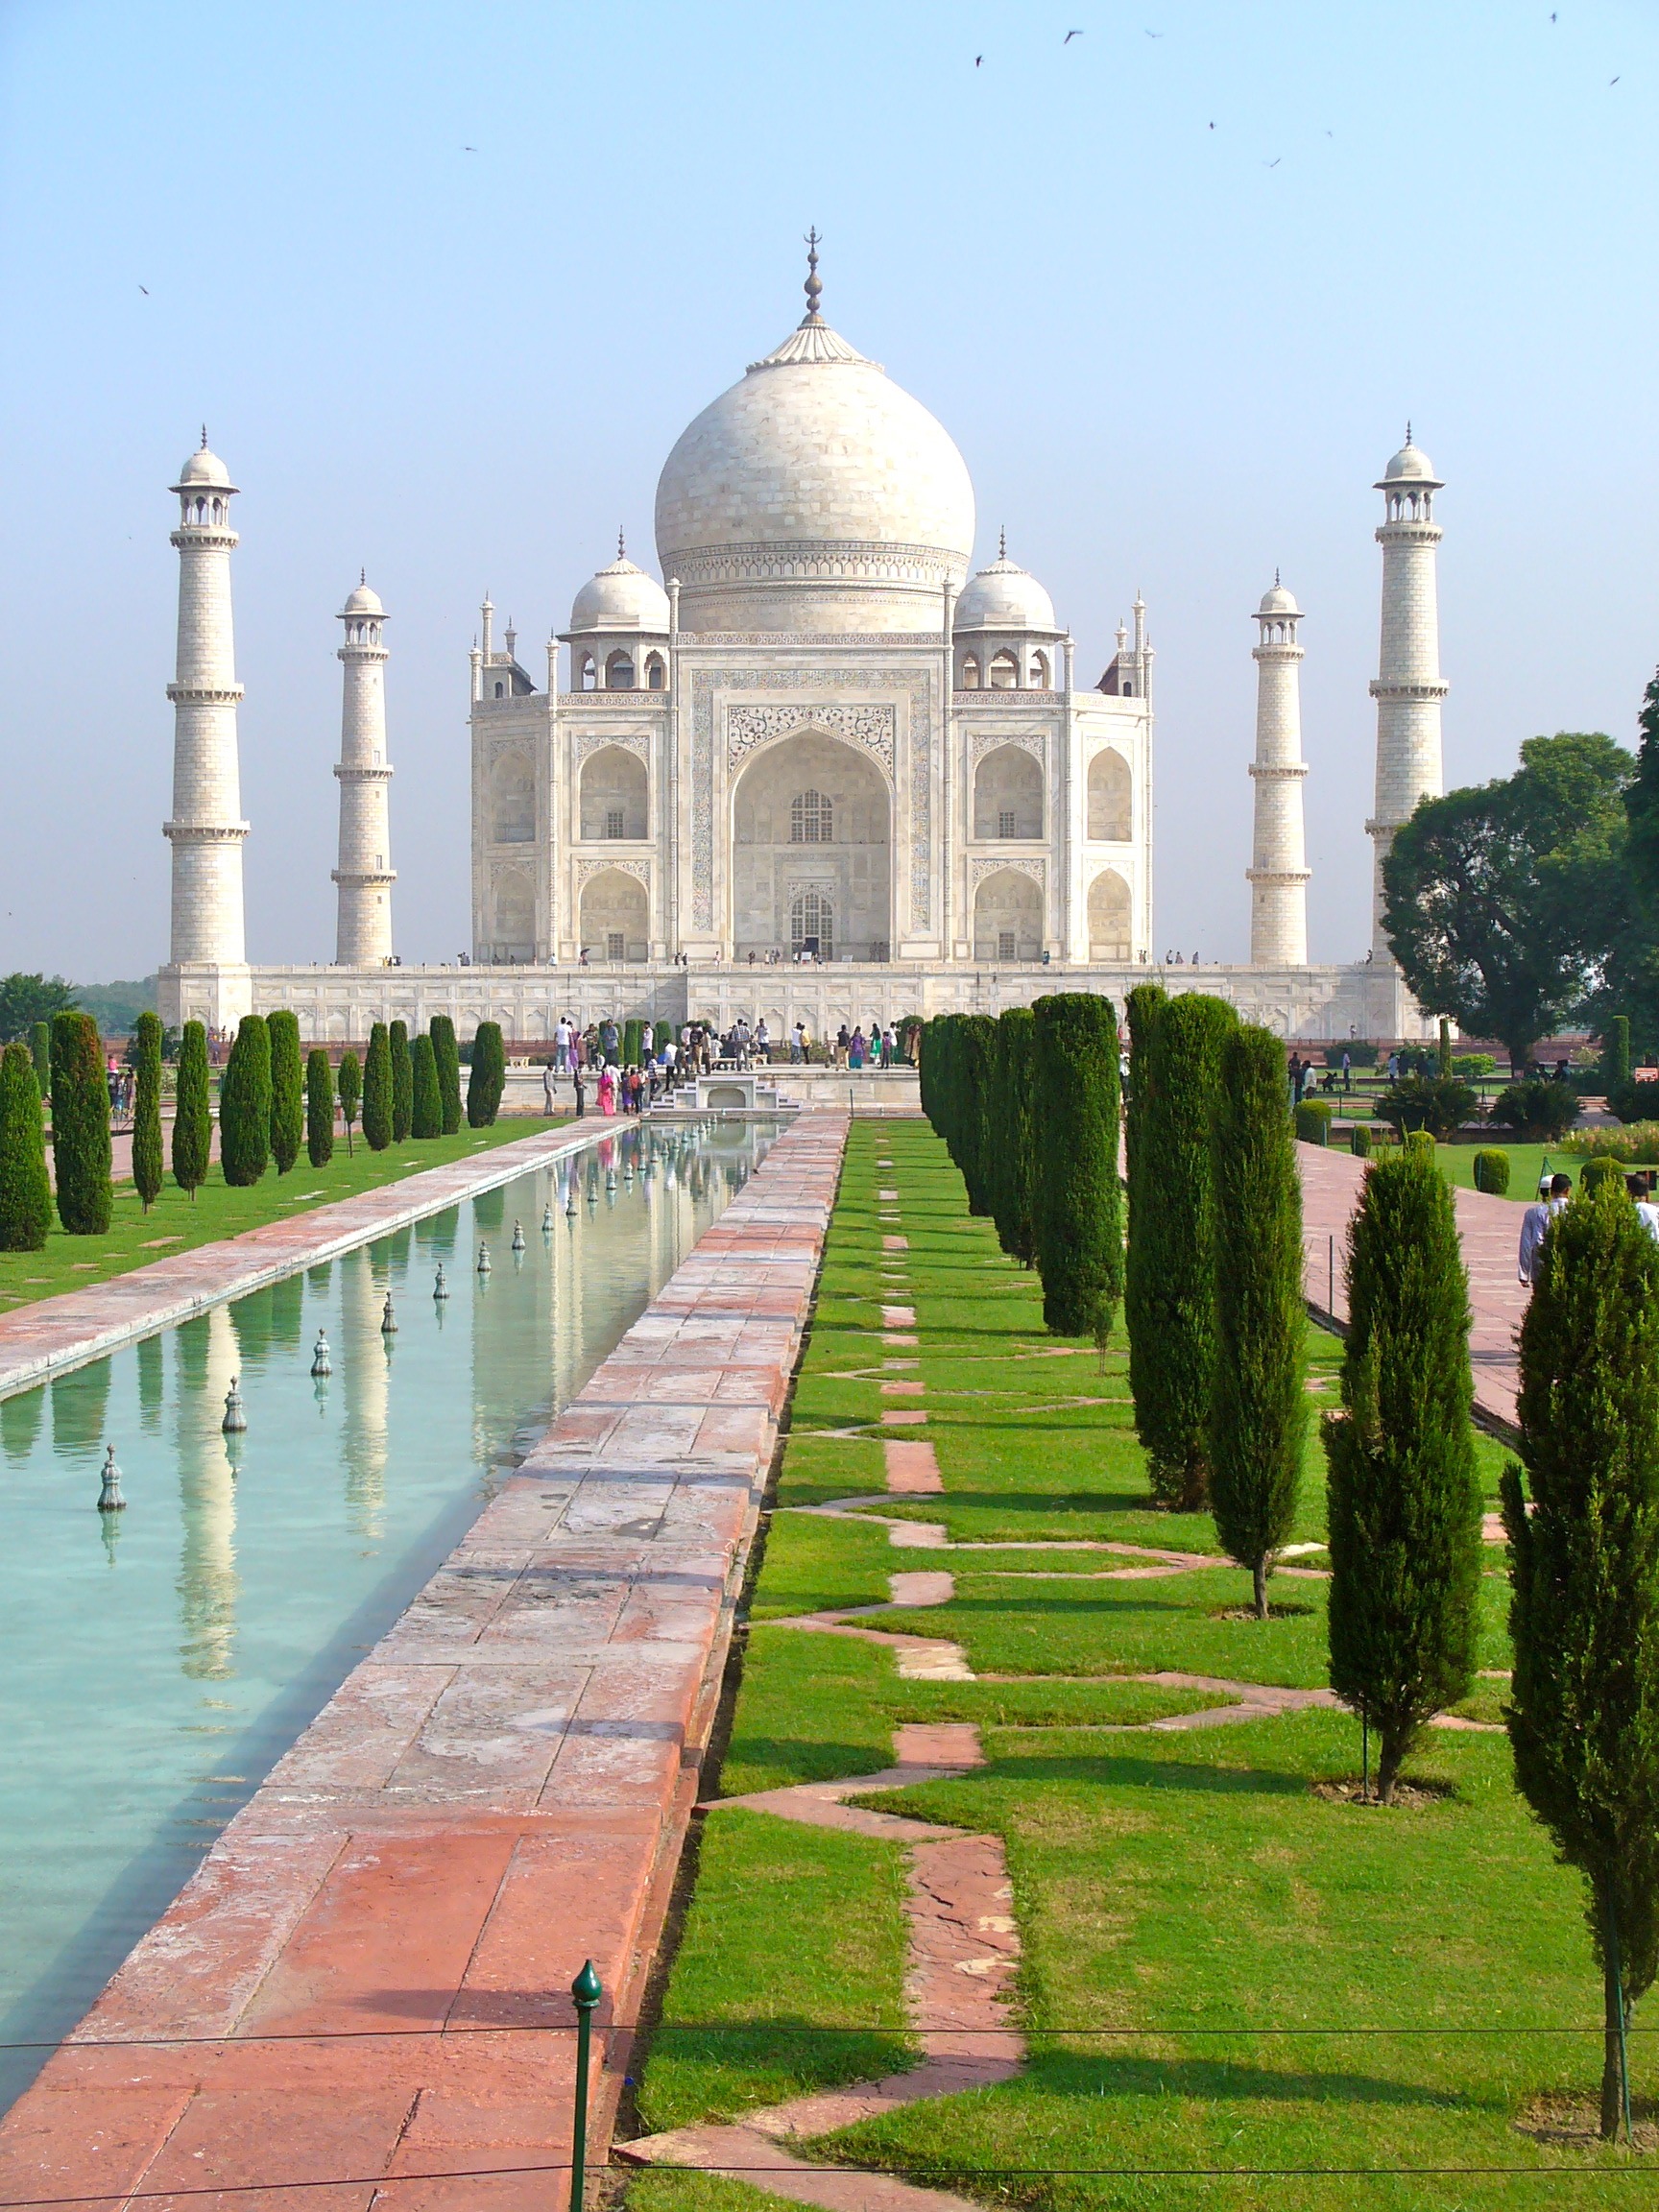
architecture, building, palace, landmark, place of worship, taj mahal, monastery, mosque, india, tomb, estate, agra, mausoleum, uttar pradesh, unesco world heritage site, historic site, mumtaz mahal